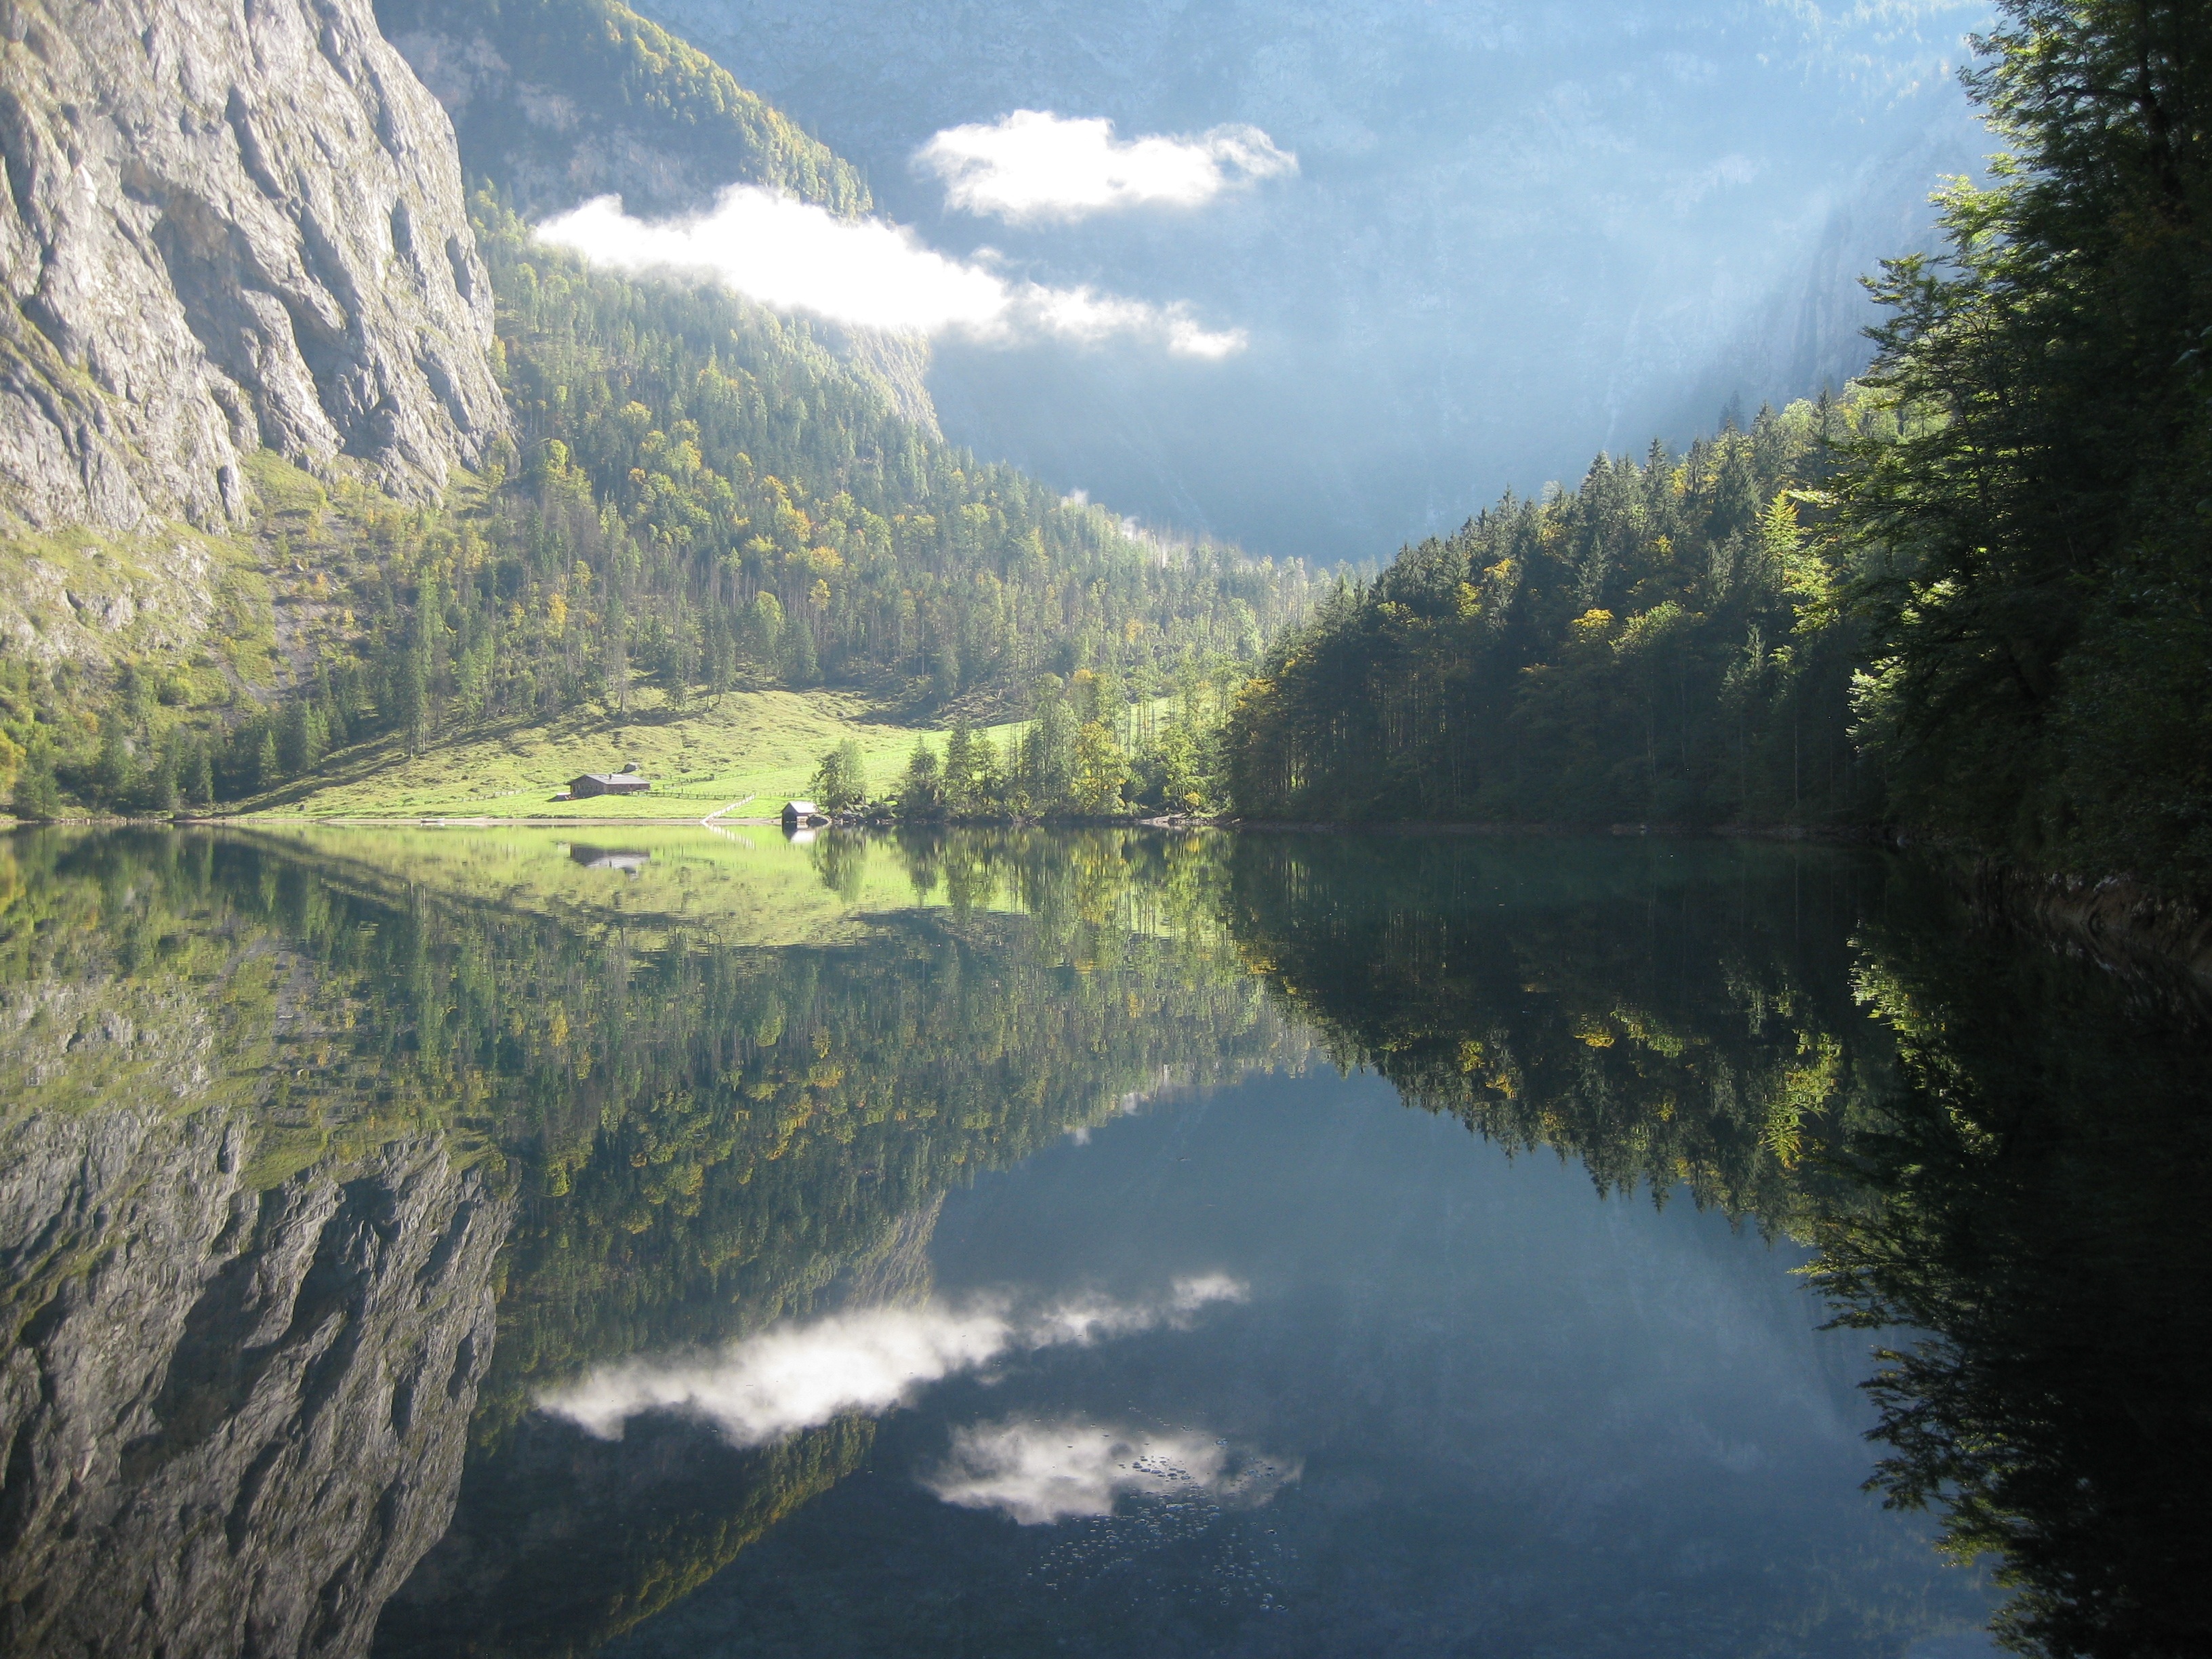
landscape, tree, water, nature, forest, rock, wilderness, mountain, cloud, sky, hill, lake, river, valley, mountain range, reflection, alpine, fjord, reservoir, highland, national park, bank, alps, reflections, bergsee, fell, loch, watercourse, tarn, nature reserve, lake district, hill station, biome, glacial lake, water spieglung, water resources, mount scenery